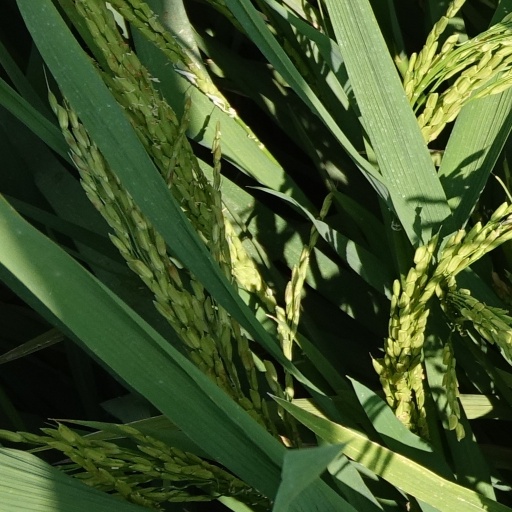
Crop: rice